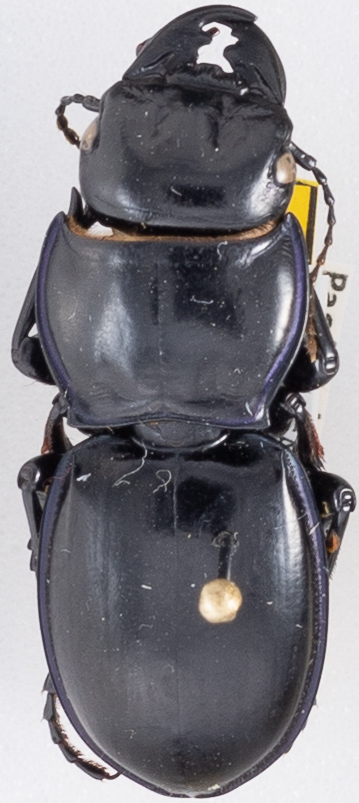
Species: Pasimachus californicus
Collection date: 2022-06-20
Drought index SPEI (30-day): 0.484
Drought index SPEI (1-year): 0.058
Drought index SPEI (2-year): -0.06